Pamir Mountains

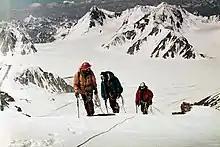
Expedition in 1982 to Tartu Ülikool 350 Peak, which was considered to be the highest unreached peak in the territory of former Soviet Union at the time.

Covered in snow during most of the year, the Pamirs have long and bitterly cold winters, and short, cool summers, which equals an ET (tundra climate) according to Köppen climate classification (EF above the snow line). Annual precipitation is about , which supports grasslands but few trees.